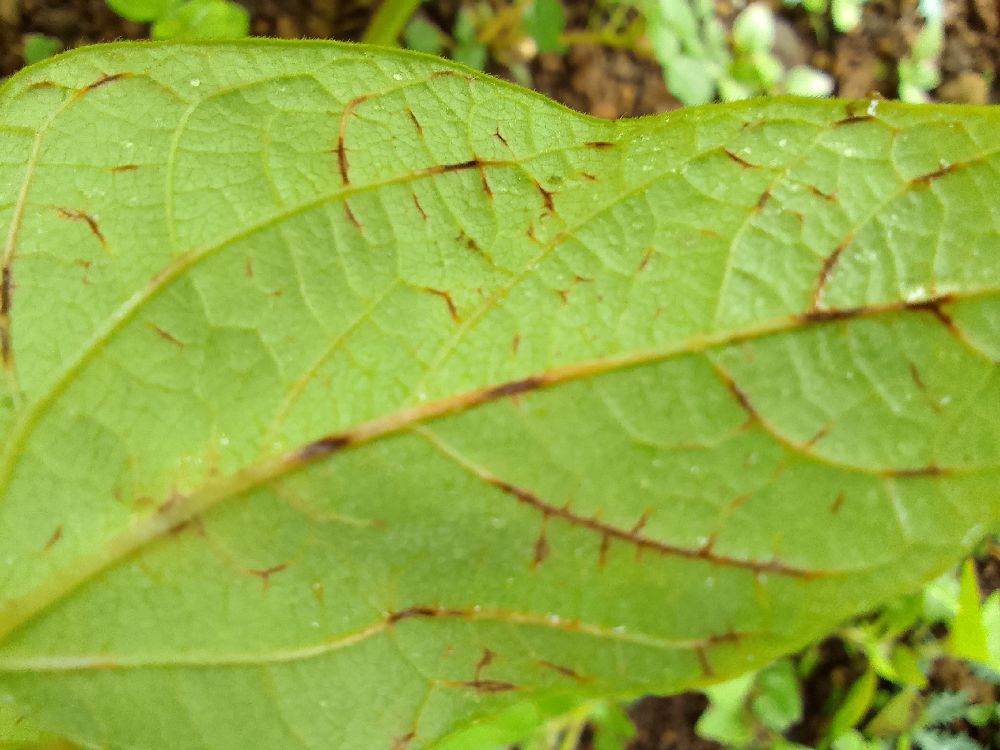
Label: anthracnose